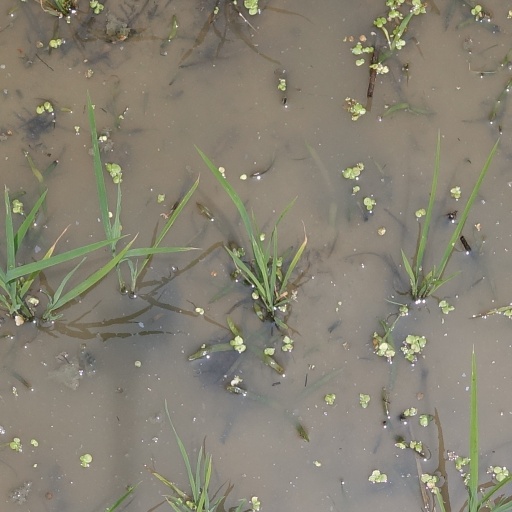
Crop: rice